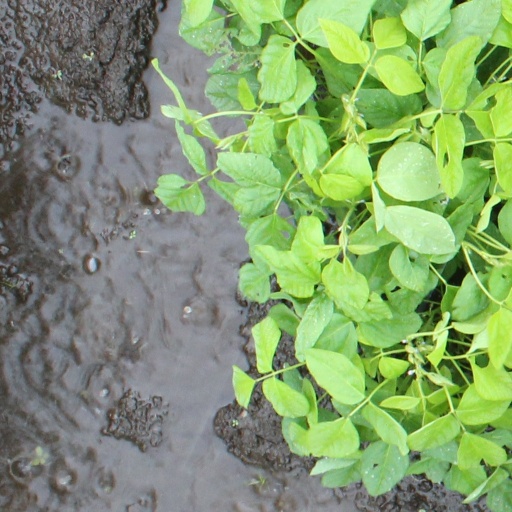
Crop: soybean